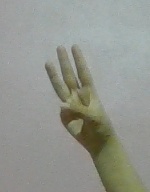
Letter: thaa